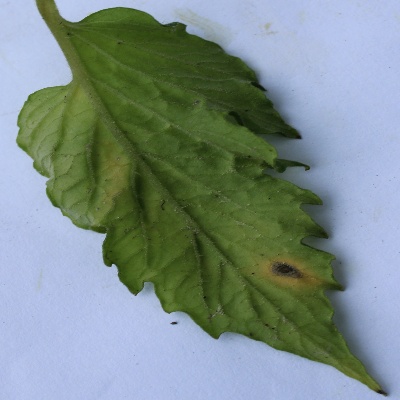
Crop: Tomato
Condition: verticulium wilt